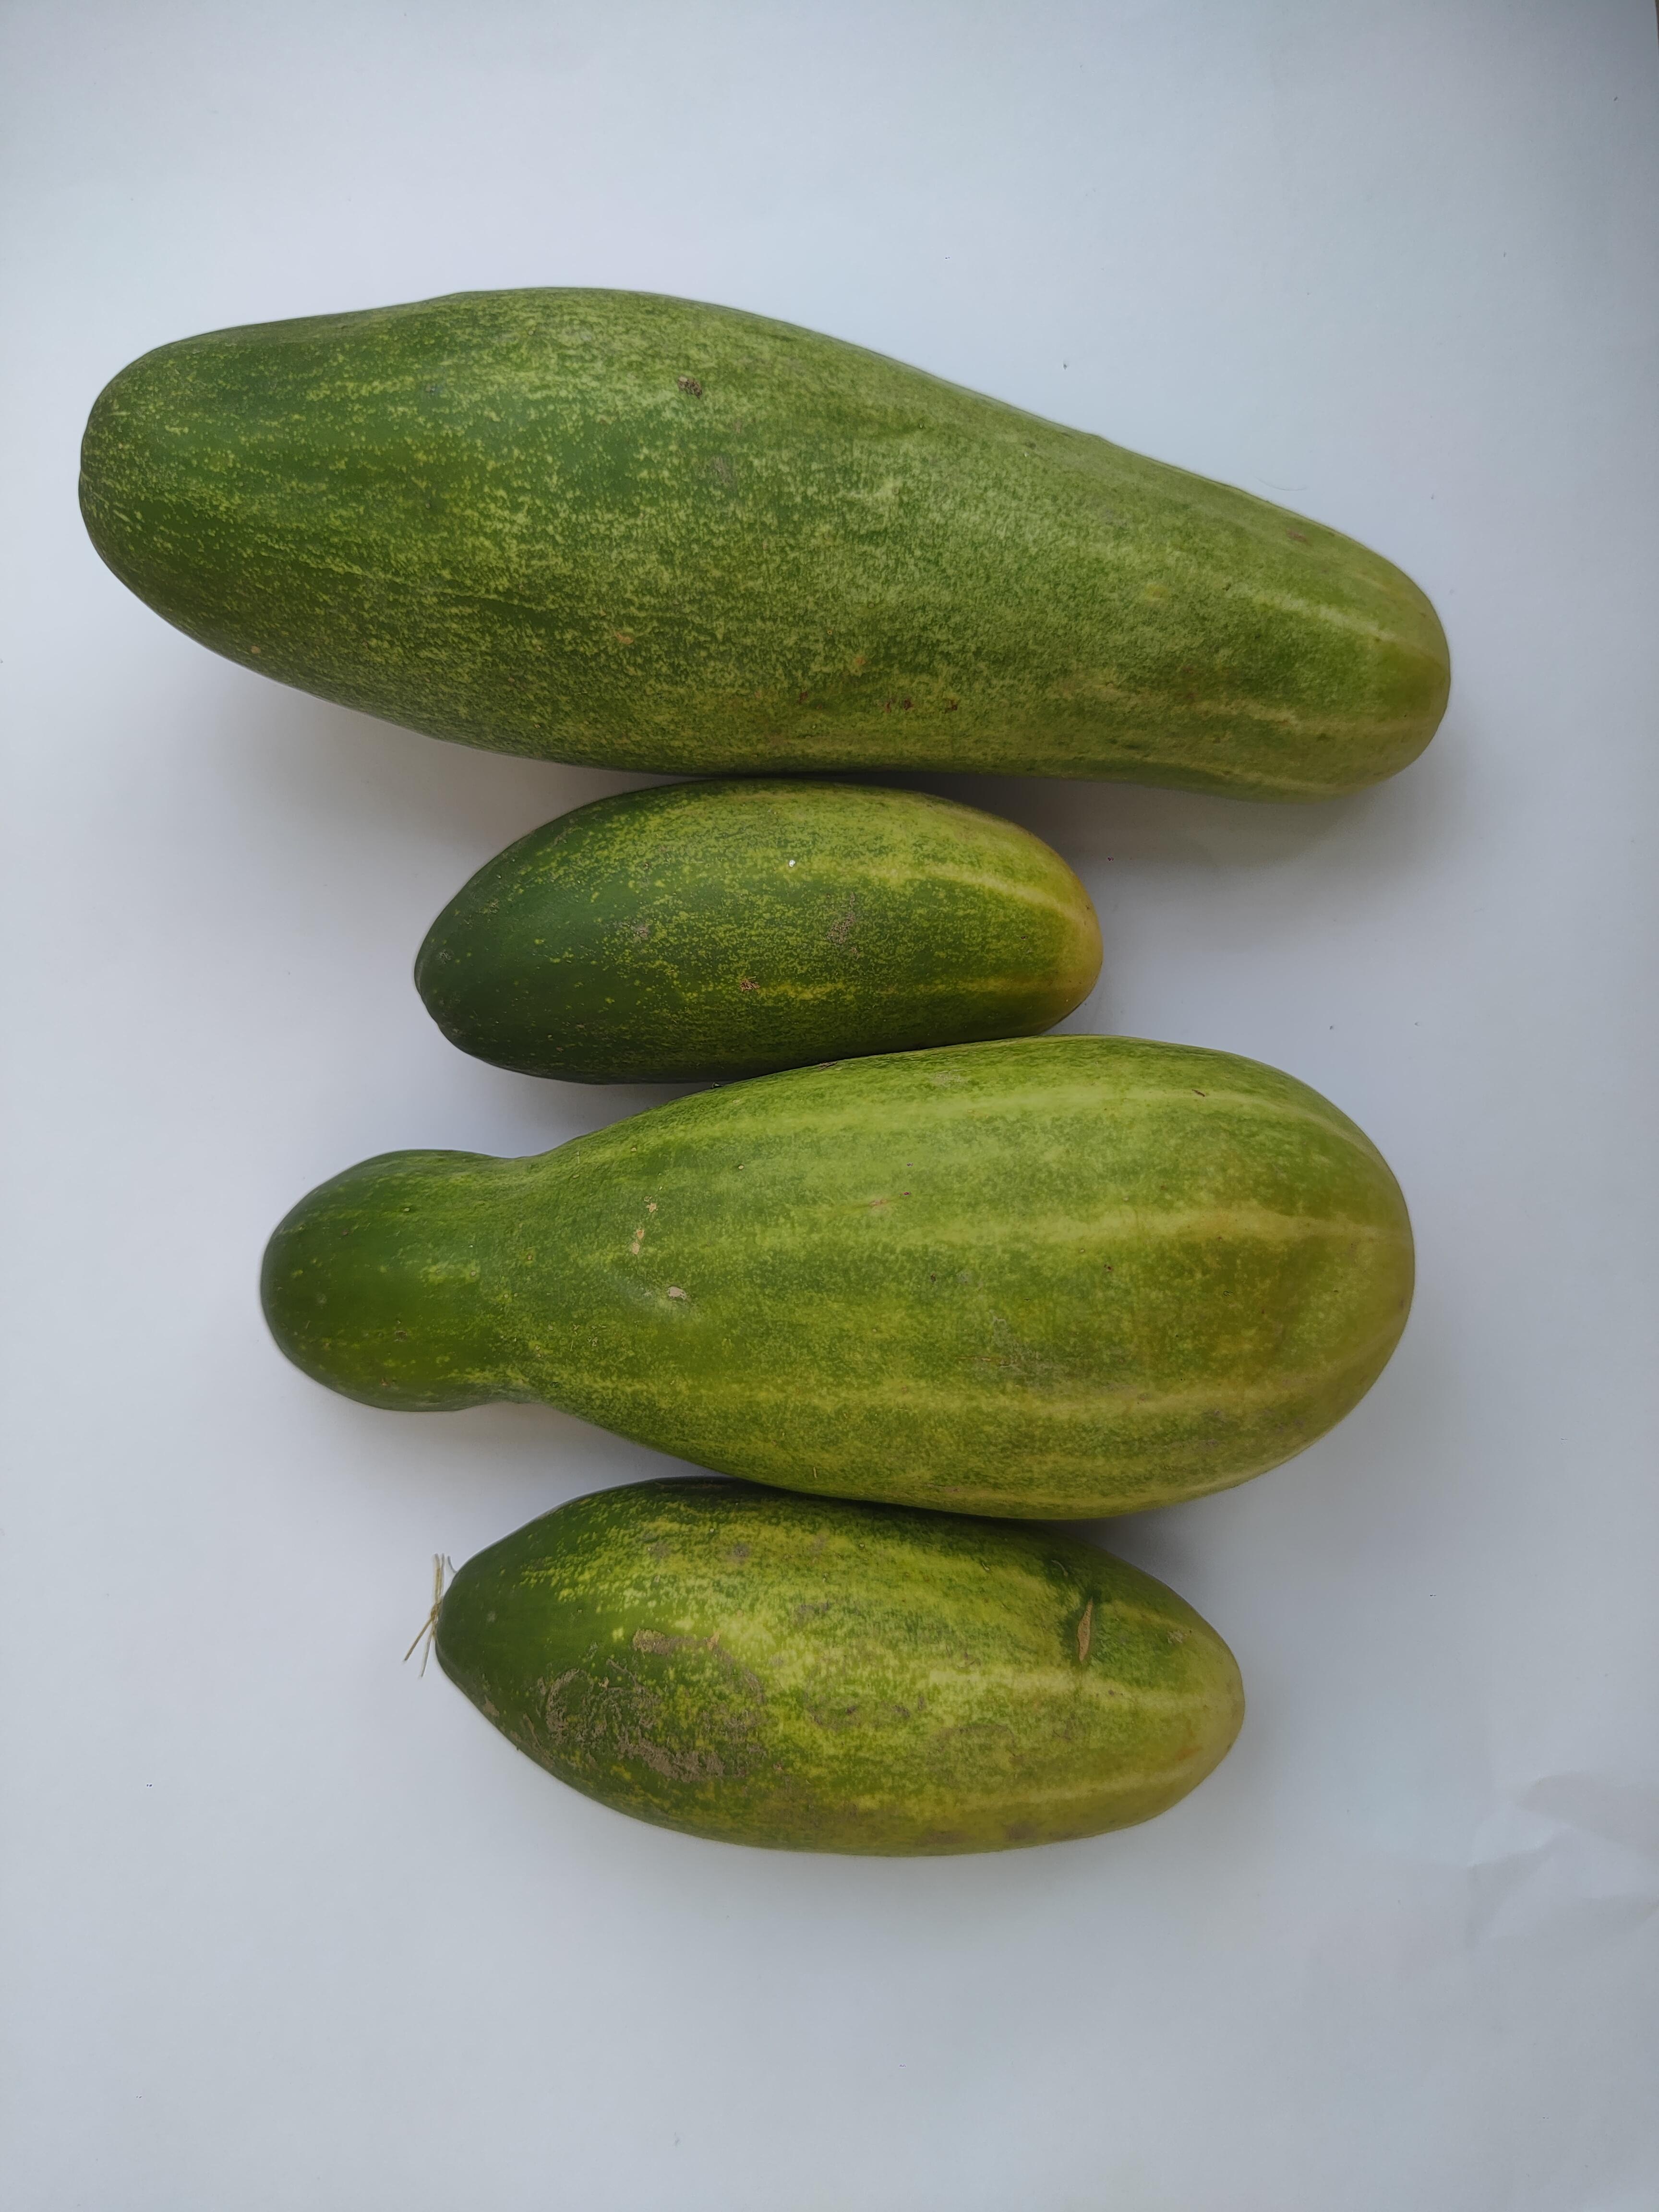
Label: Cucumber